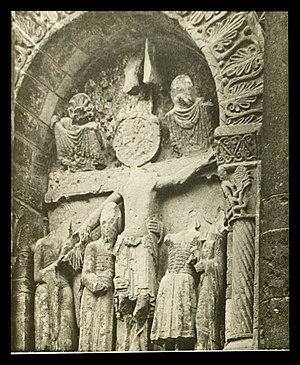
Foussais-Payré est une commune française située dans le département de la Vendée en région Pays de la Loire.